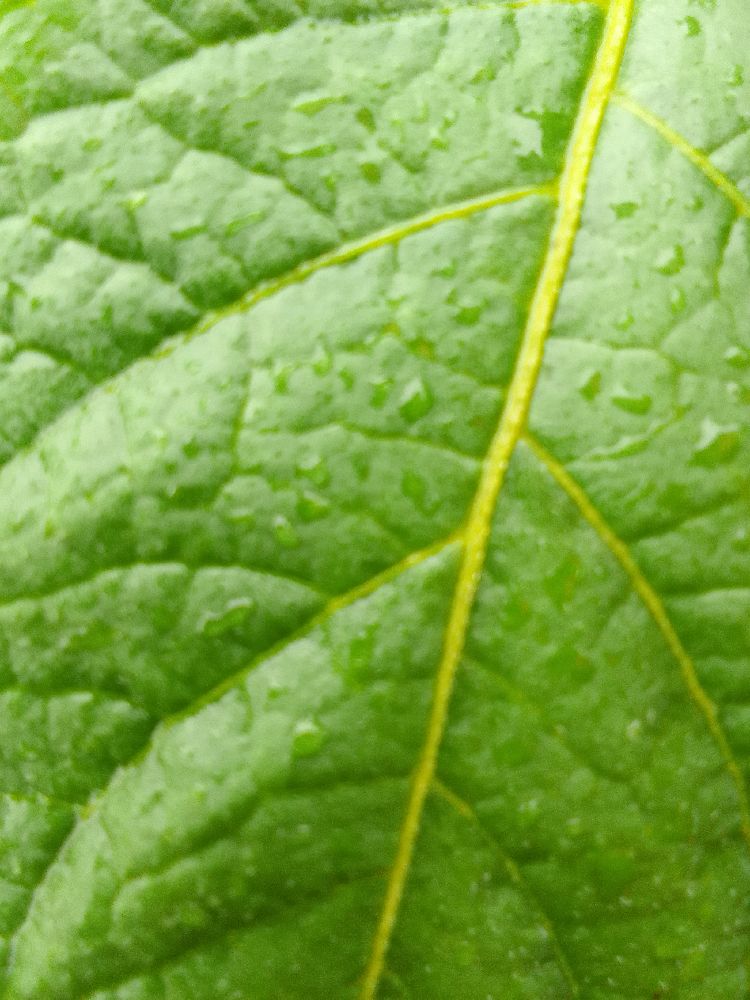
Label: Healthy